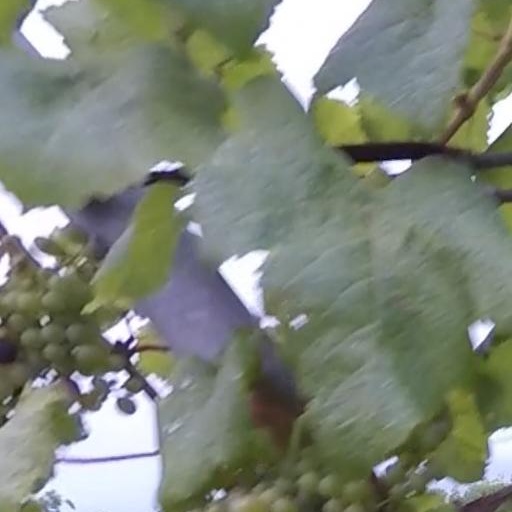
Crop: grape